Great Highland bagpipe

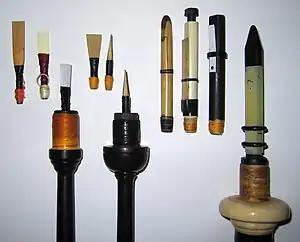
A selection of bagpipe reeds of various design, chanter reeds on the left, drone reeds on the right

Though popular belief sets varying dates for the introduction of bagpipes to Scotland, concrete evidence is limited until approximately the 15th century. One clan still owns a remnant of a set of bagpipes said to have been carried at the Battle of Bannockburn in 1314, though the veracity of this claim is debated. There are many ancient legends and stories about bagpipes which were passed down through minstrels and oral tradition, whose origins are now lost. However, textual evidence for Scottish bagpipes is more definite in 1396, when records of the Battle of the North Inch of Perth reference "warpipes" being carried into battle. These references may be considered evidence as to the existence of particularly Scottish bagpipes, but evidence of a form peculiar to the Highlands appears in a poem written in 1598 and later published in "The Complaynt of Scotland" which refers to several types of pipe, including the Highland: "On hieland pipes, Scotte and Hybernicke / Let heir be shraichs of deadlie clarions."